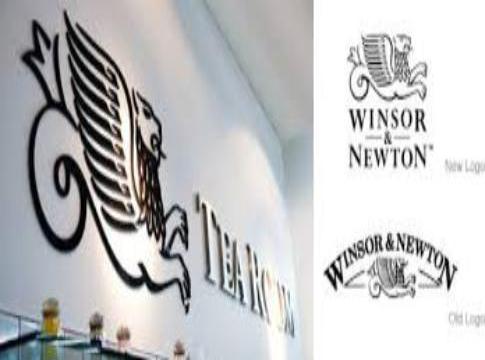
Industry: Leisure